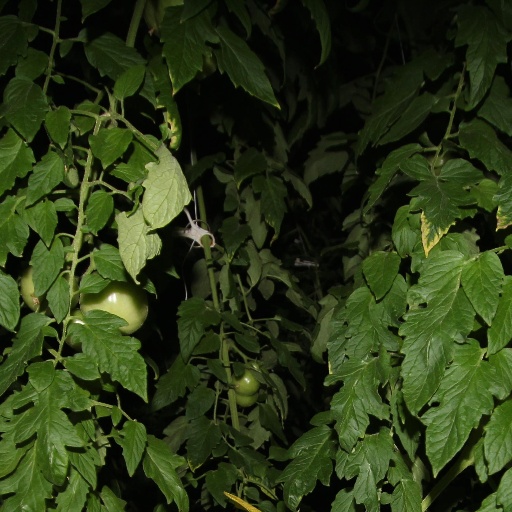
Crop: tomato